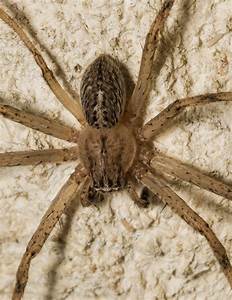
Label: ragno